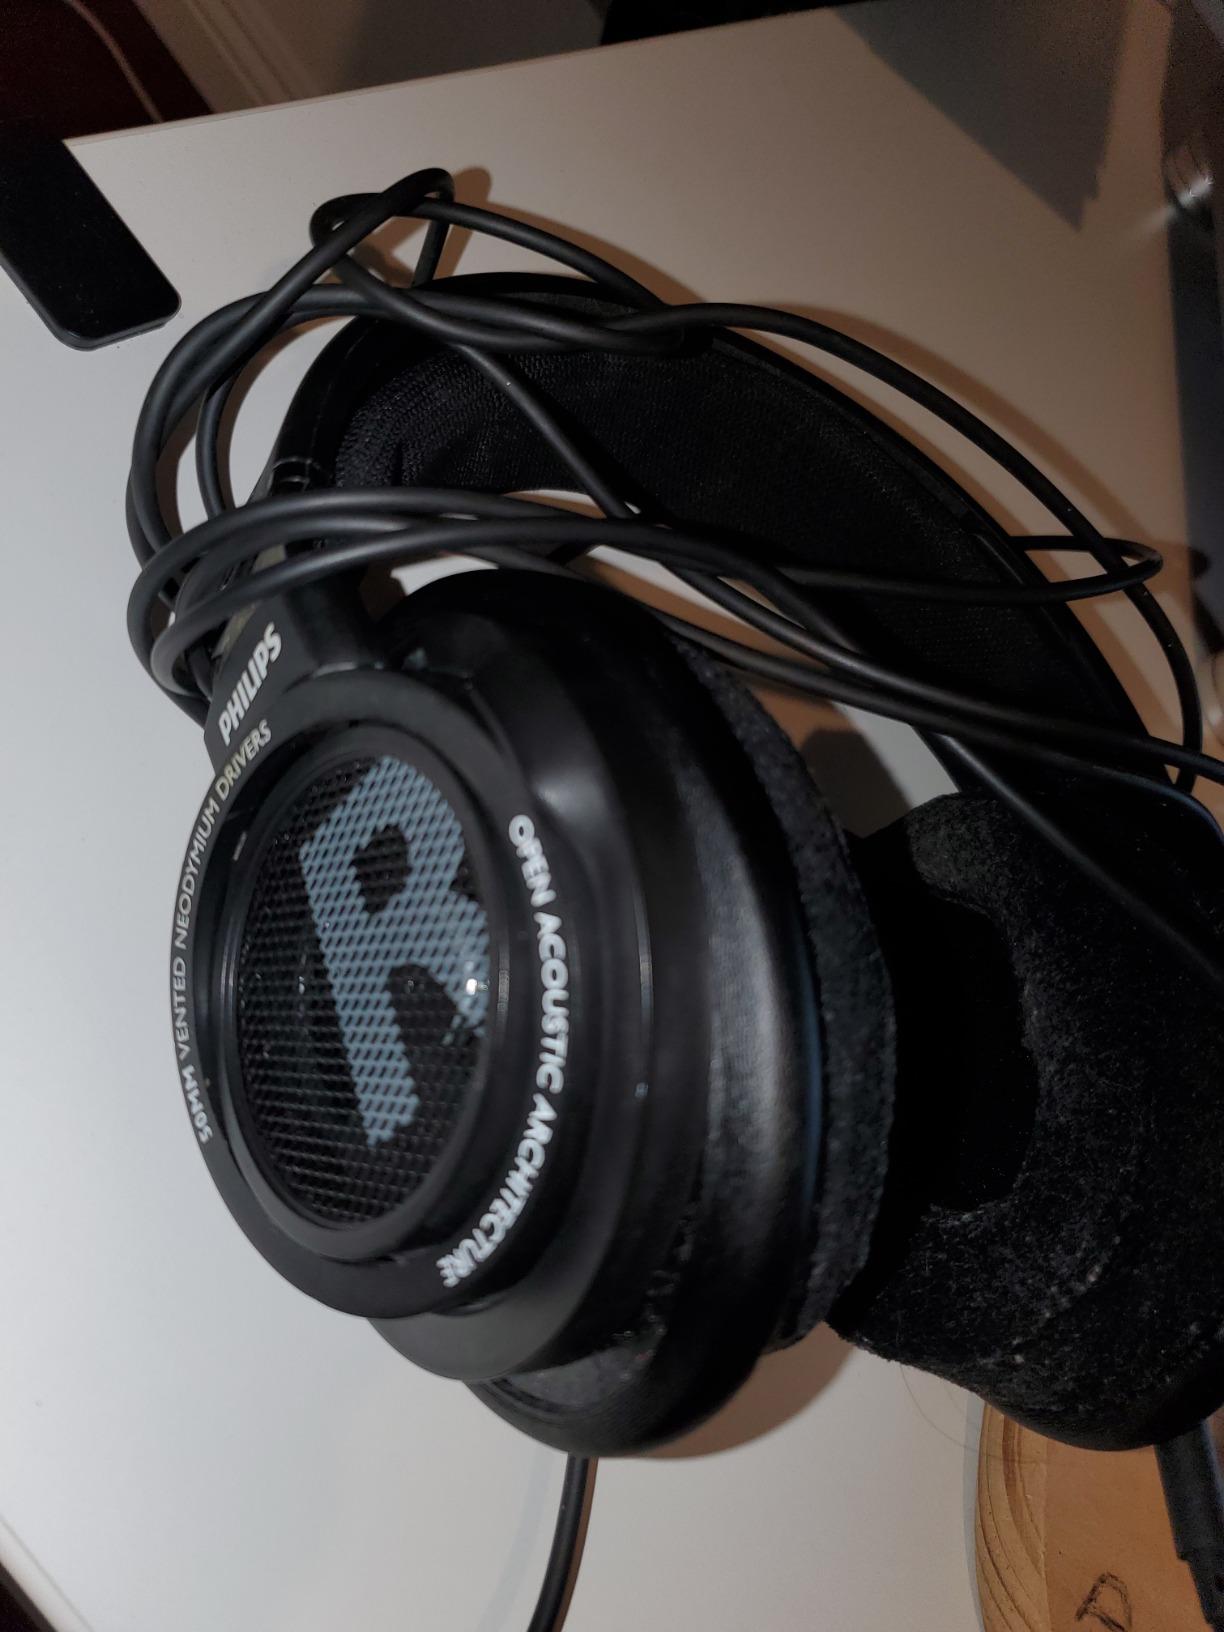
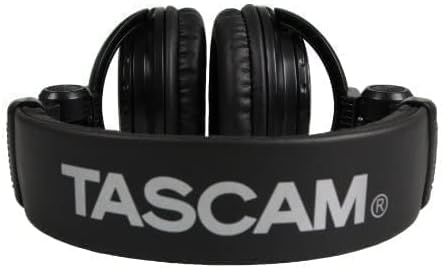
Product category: headphones
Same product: no